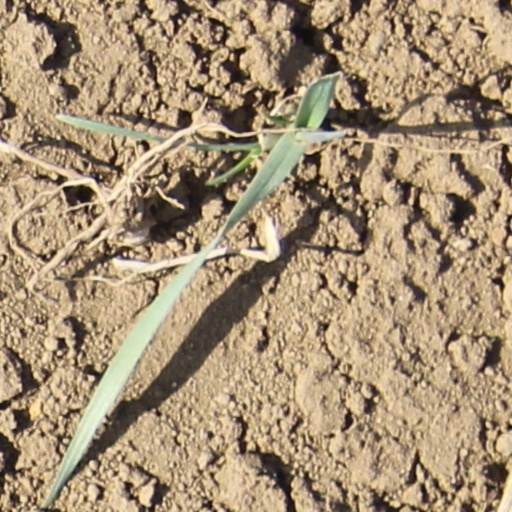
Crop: wheat